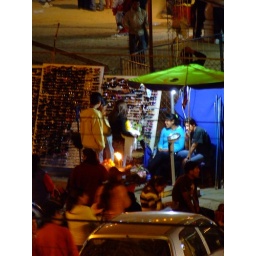
The fair ground across the road from our hotel room in Cochabamba.